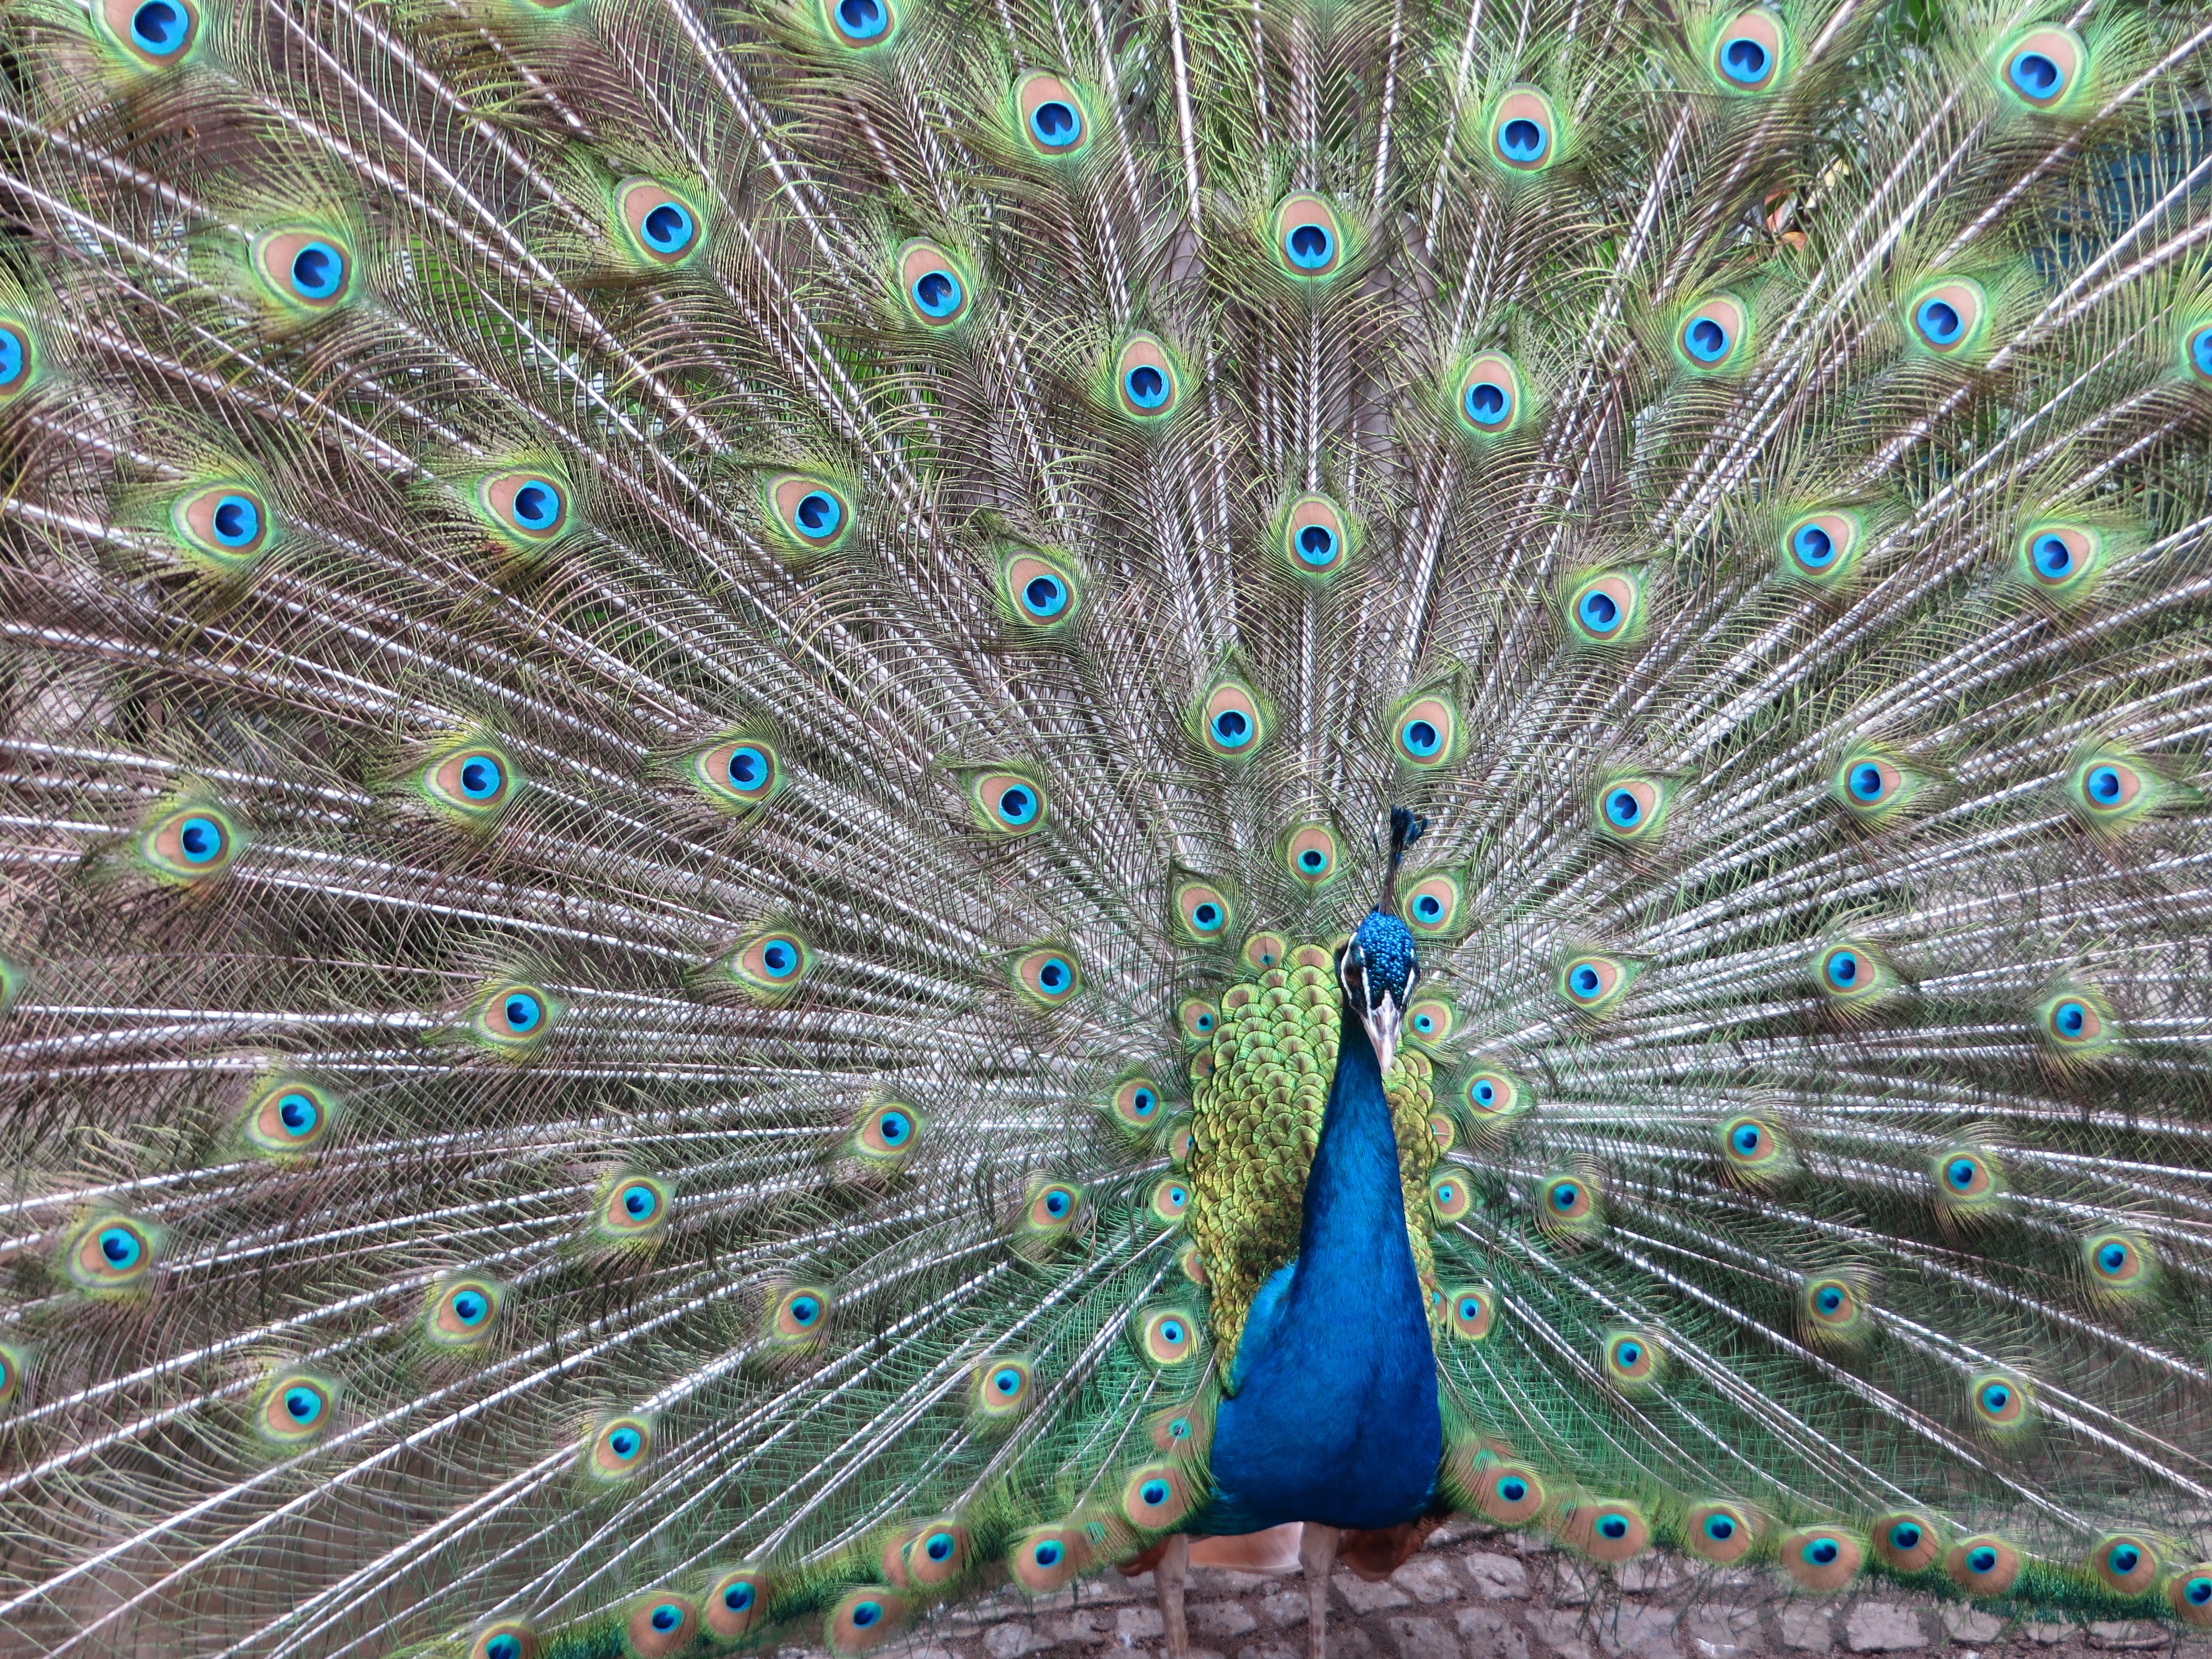
bird, wing, green, color, blue, colorful, feather, fauna, peacock, plumage, galliformes, symmetry, vertebrate, creature, peafowl, iridescent, phasianidae